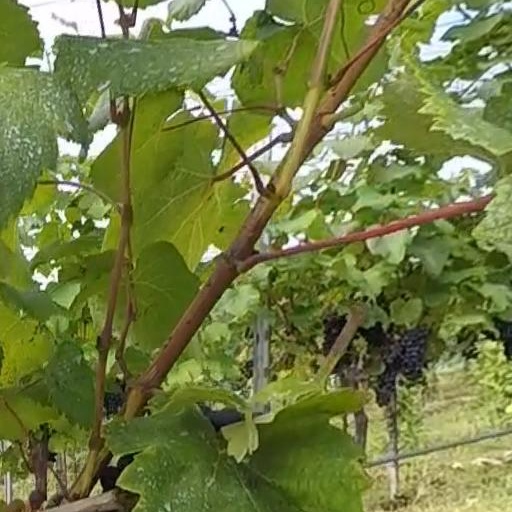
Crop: grape